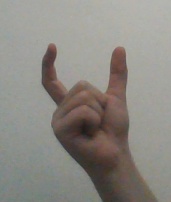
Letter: nun